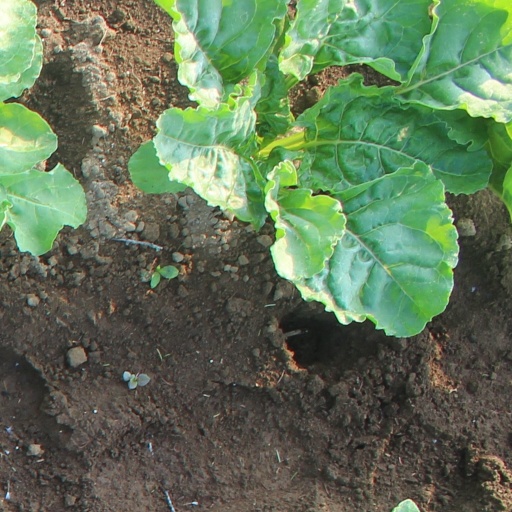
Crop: sugar beet